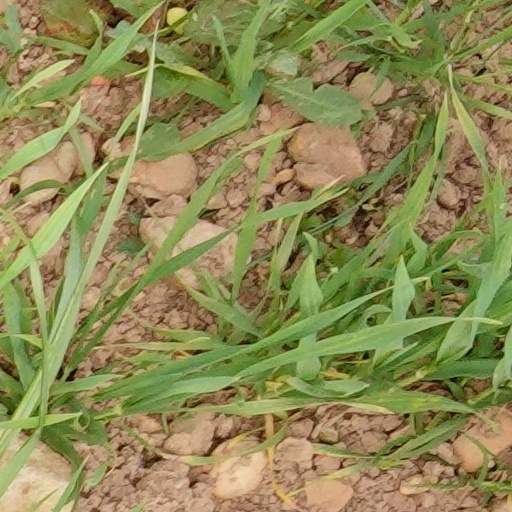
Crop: wheat